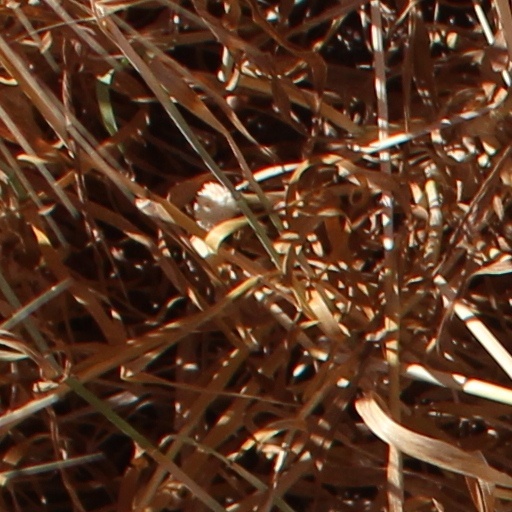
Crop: wheat